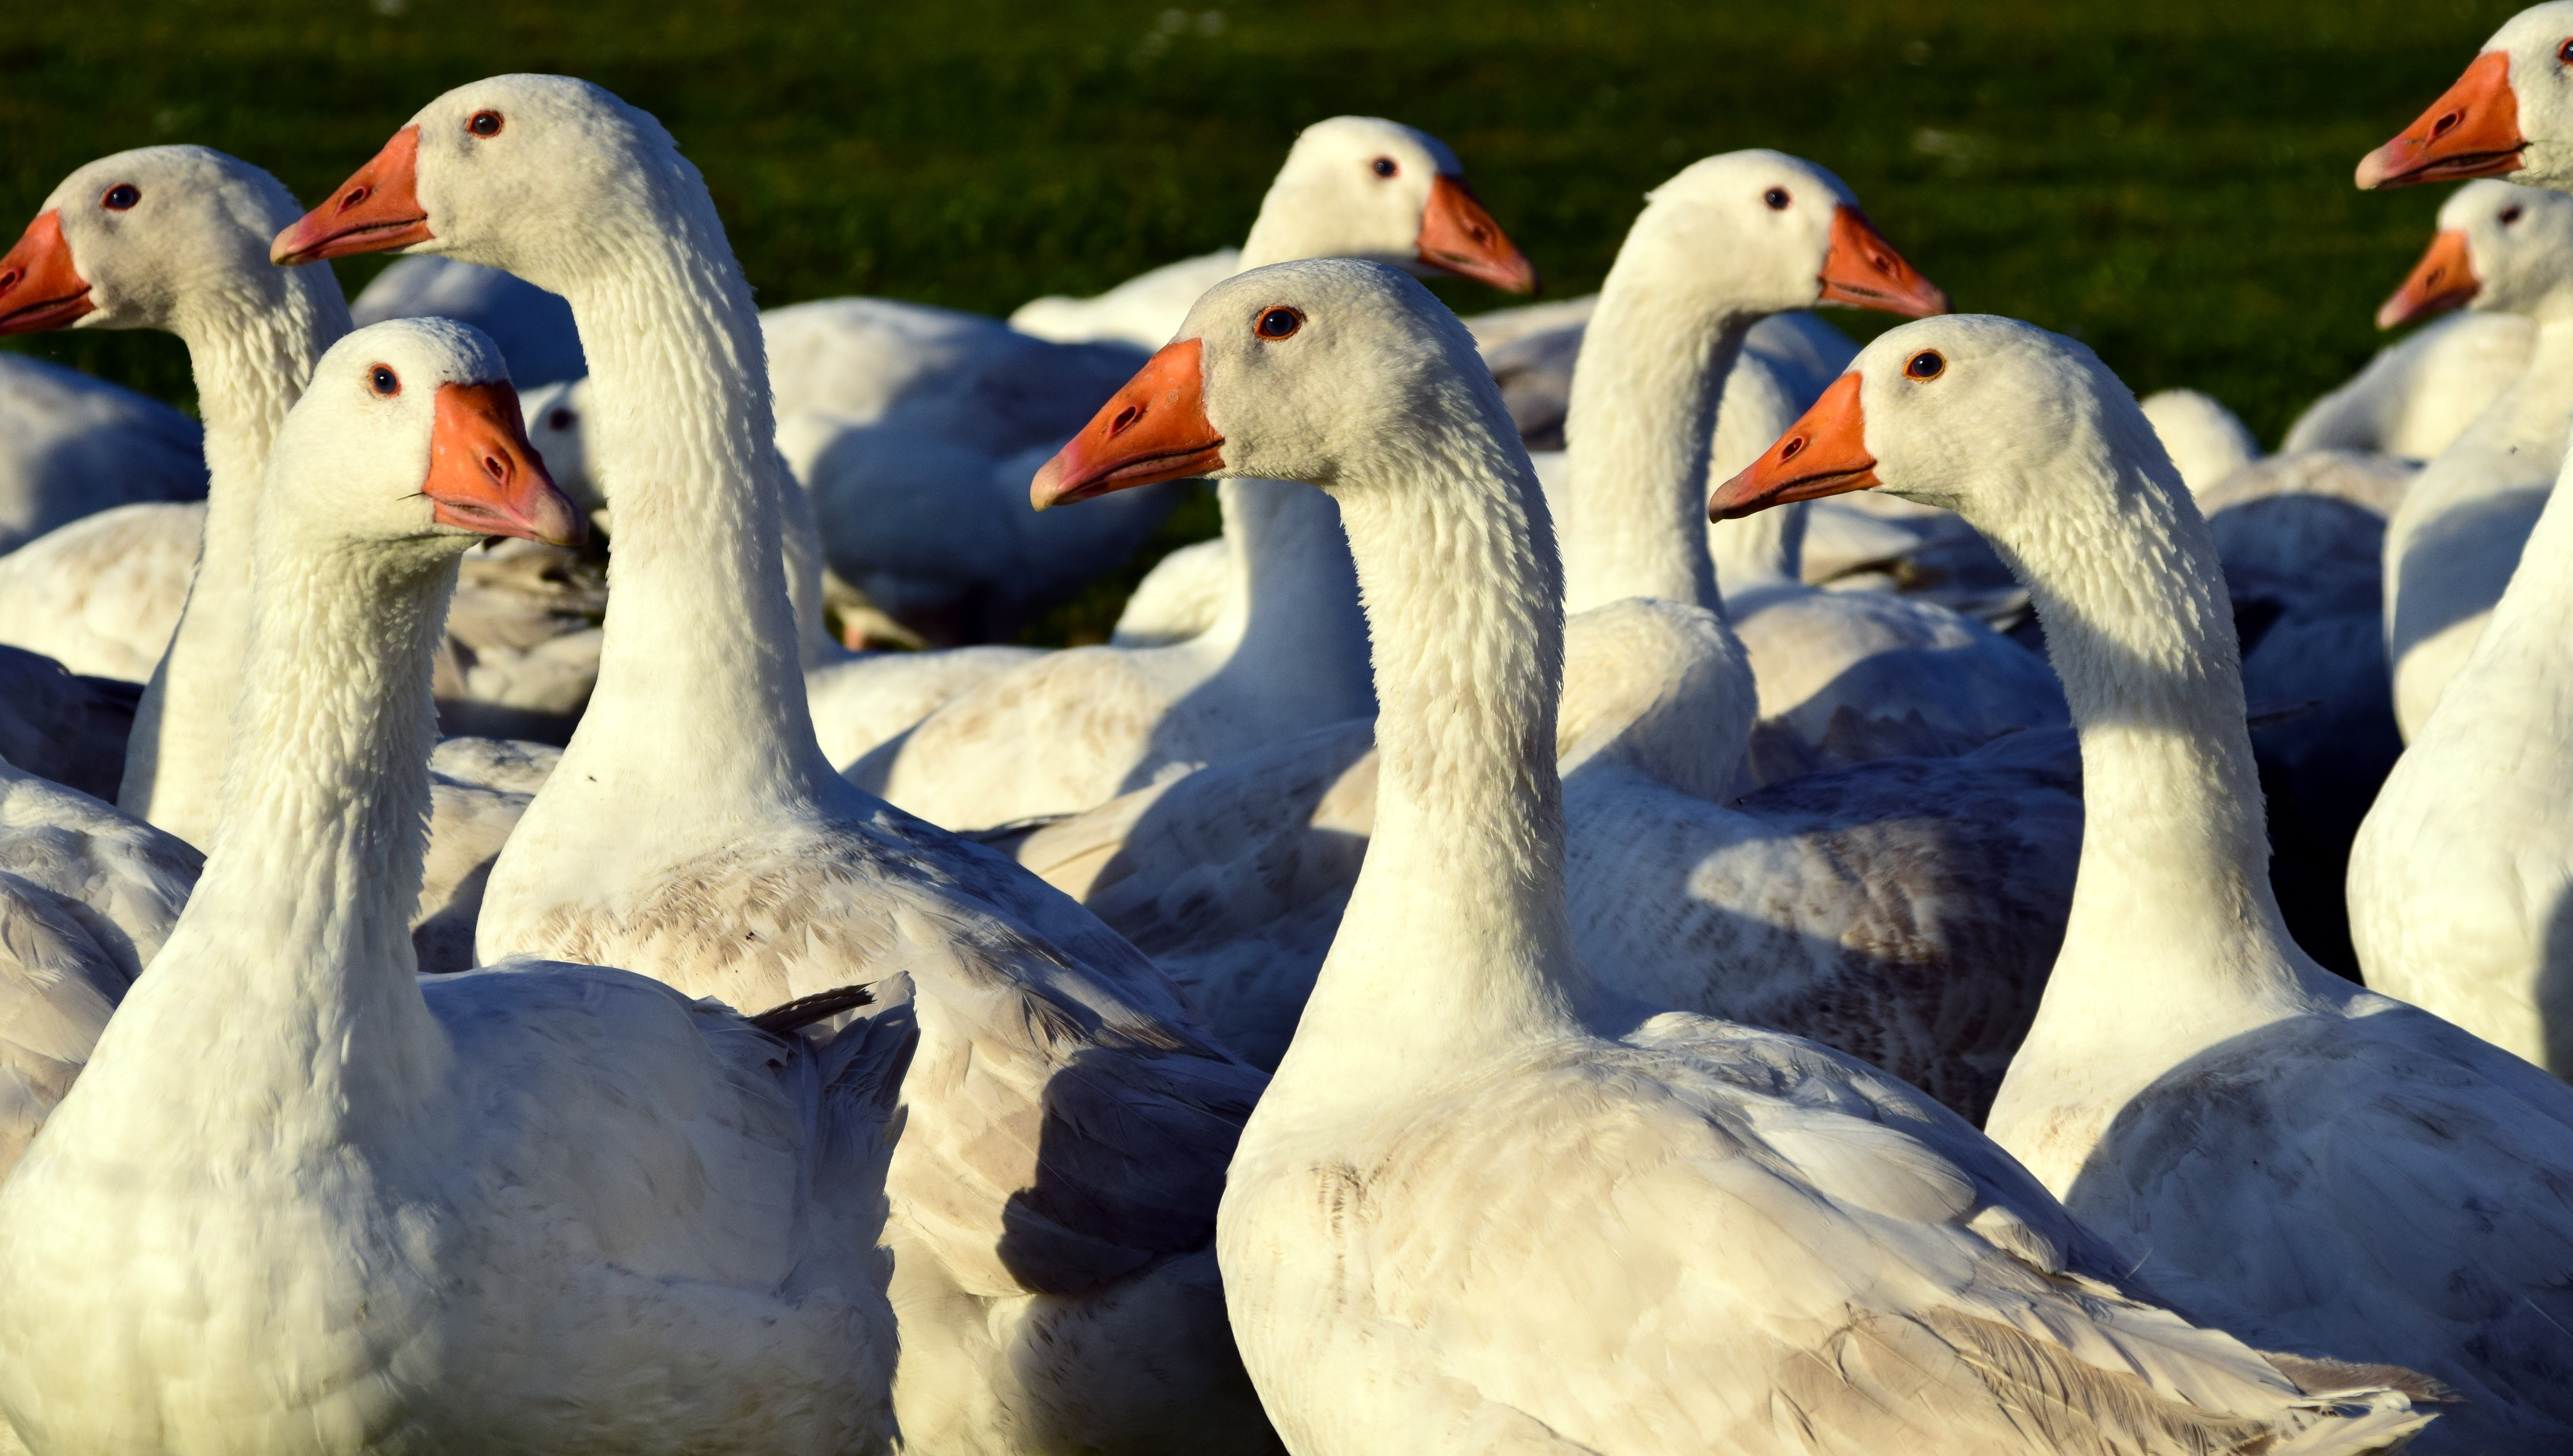
bird, wing, group, white, animal, wildlife, beak, pasture, fauna, poultry, duck, goose, geese, vertebrate, waterfowl, mess, water bird, st martin, spring dress, many, quantitative, goose meadow, geese schaar, white geese, martinsgaense, bio geese, free running, free running fowl, free tierhaltung, ducks geese and swans